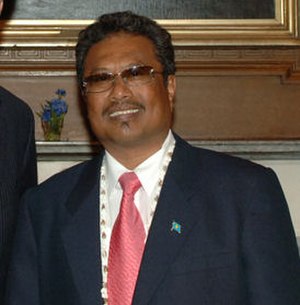
Tommy Remengesau
Thomas Esang Remengesau, jr. er en Palausk politiker, der siden 17. januar 2013 er Palaus præsident.